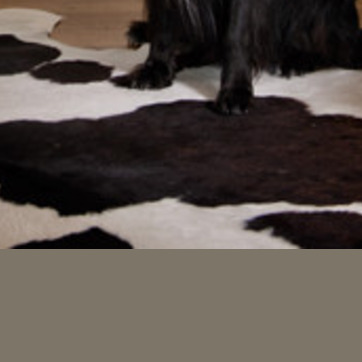
Material: carpet